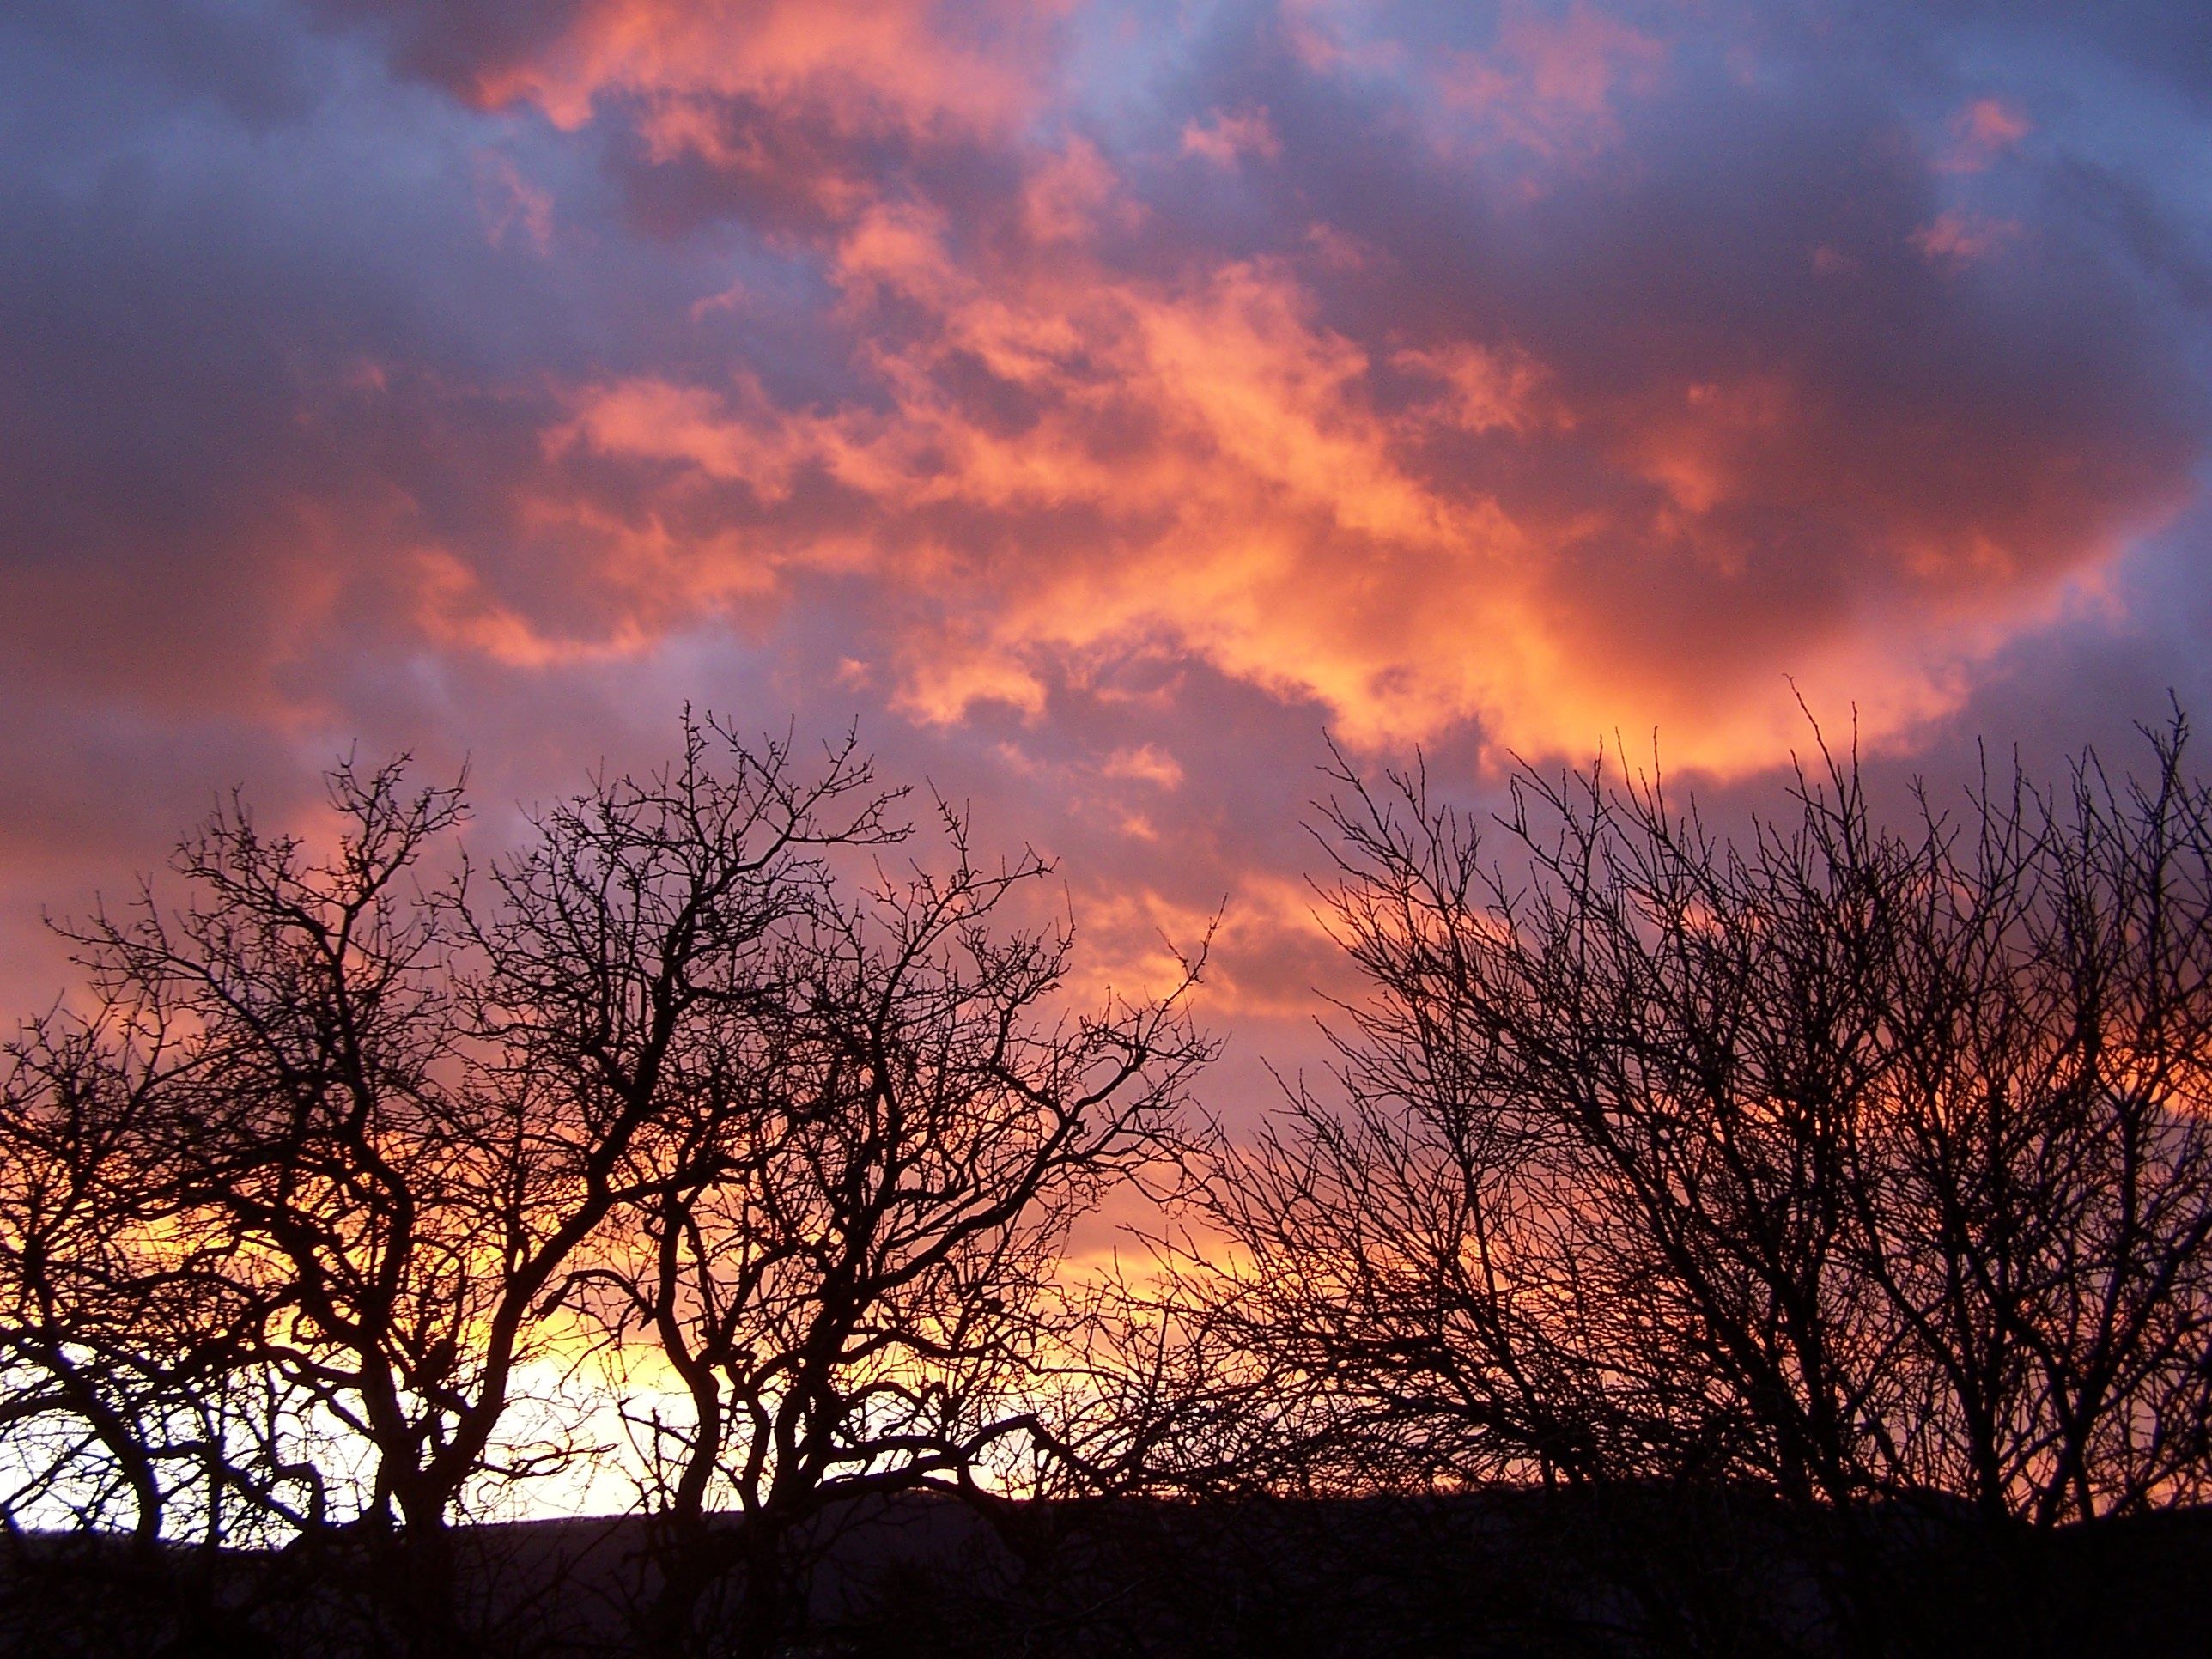
landscape, tree, nature, cloud, sky, sunrise, sunset, sunlight, morning, dawn, atmosphere, dusk, evening, orange, storm, afterglow, atmospheric phenomenon, red sky at morning